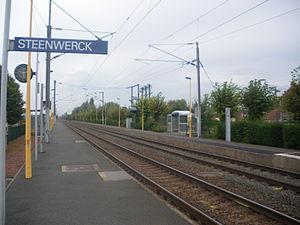
Vue de la gare de Steenwerck.
La gare de Steenwerck est une gare ferroviaire française de la ligne de Lille aux Fontinettes, située sur le territoire de la commune de Steenwerck dans le département du Nord, en région Hauts-de-France.